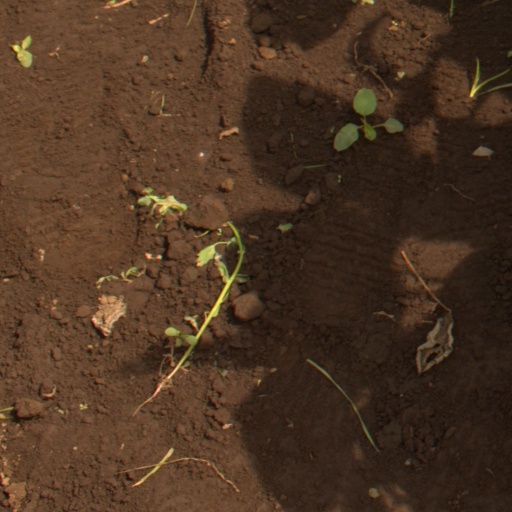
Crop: soybean